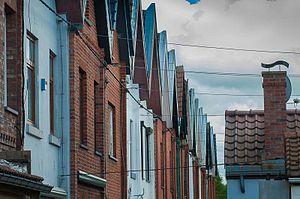
Coron d'Appaumée
Cette page regroupe l'ensemble du patrimoine immobilier classé de la ville belge de Charleroi.
Le coron d'Appaumée à Ransart, section de la ville belge de Charleroi, est un coron dépendant de l'ancien charbonnage d'Appaumée datant du début du XXᵉ siècle.